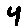
Label: 4